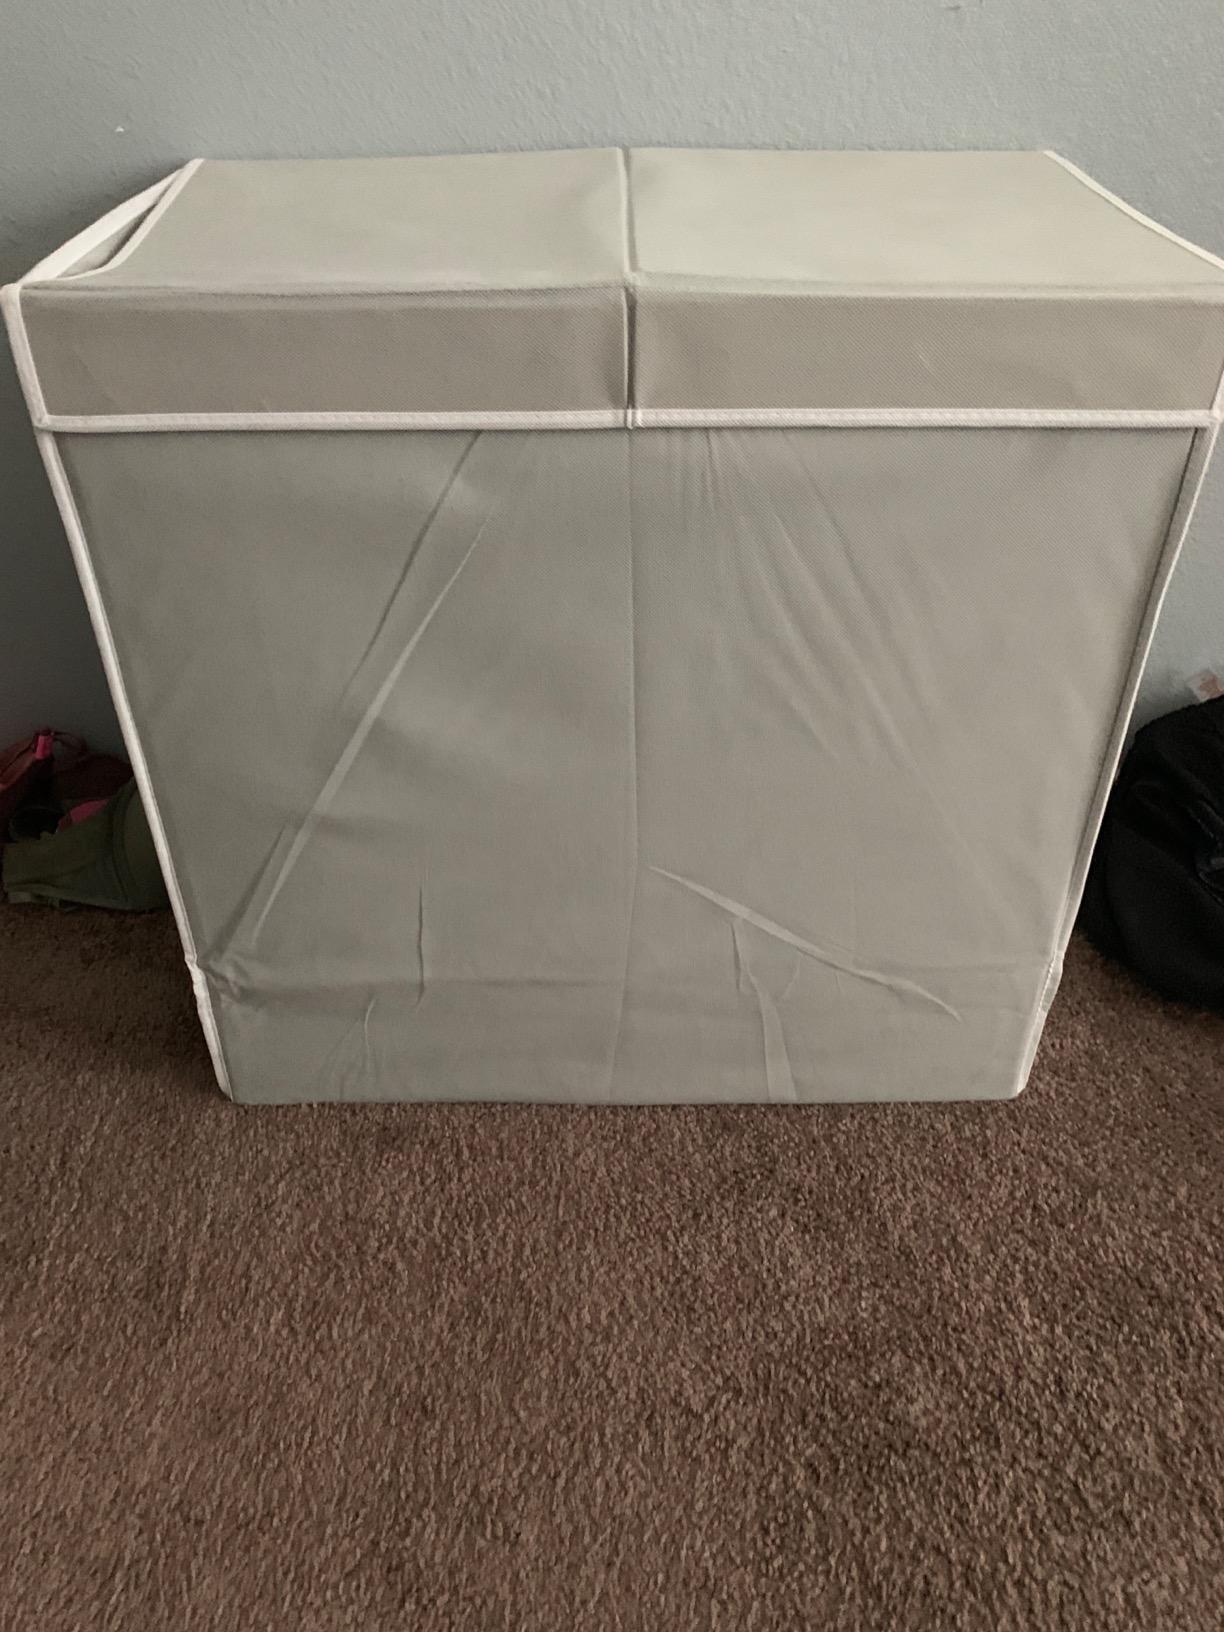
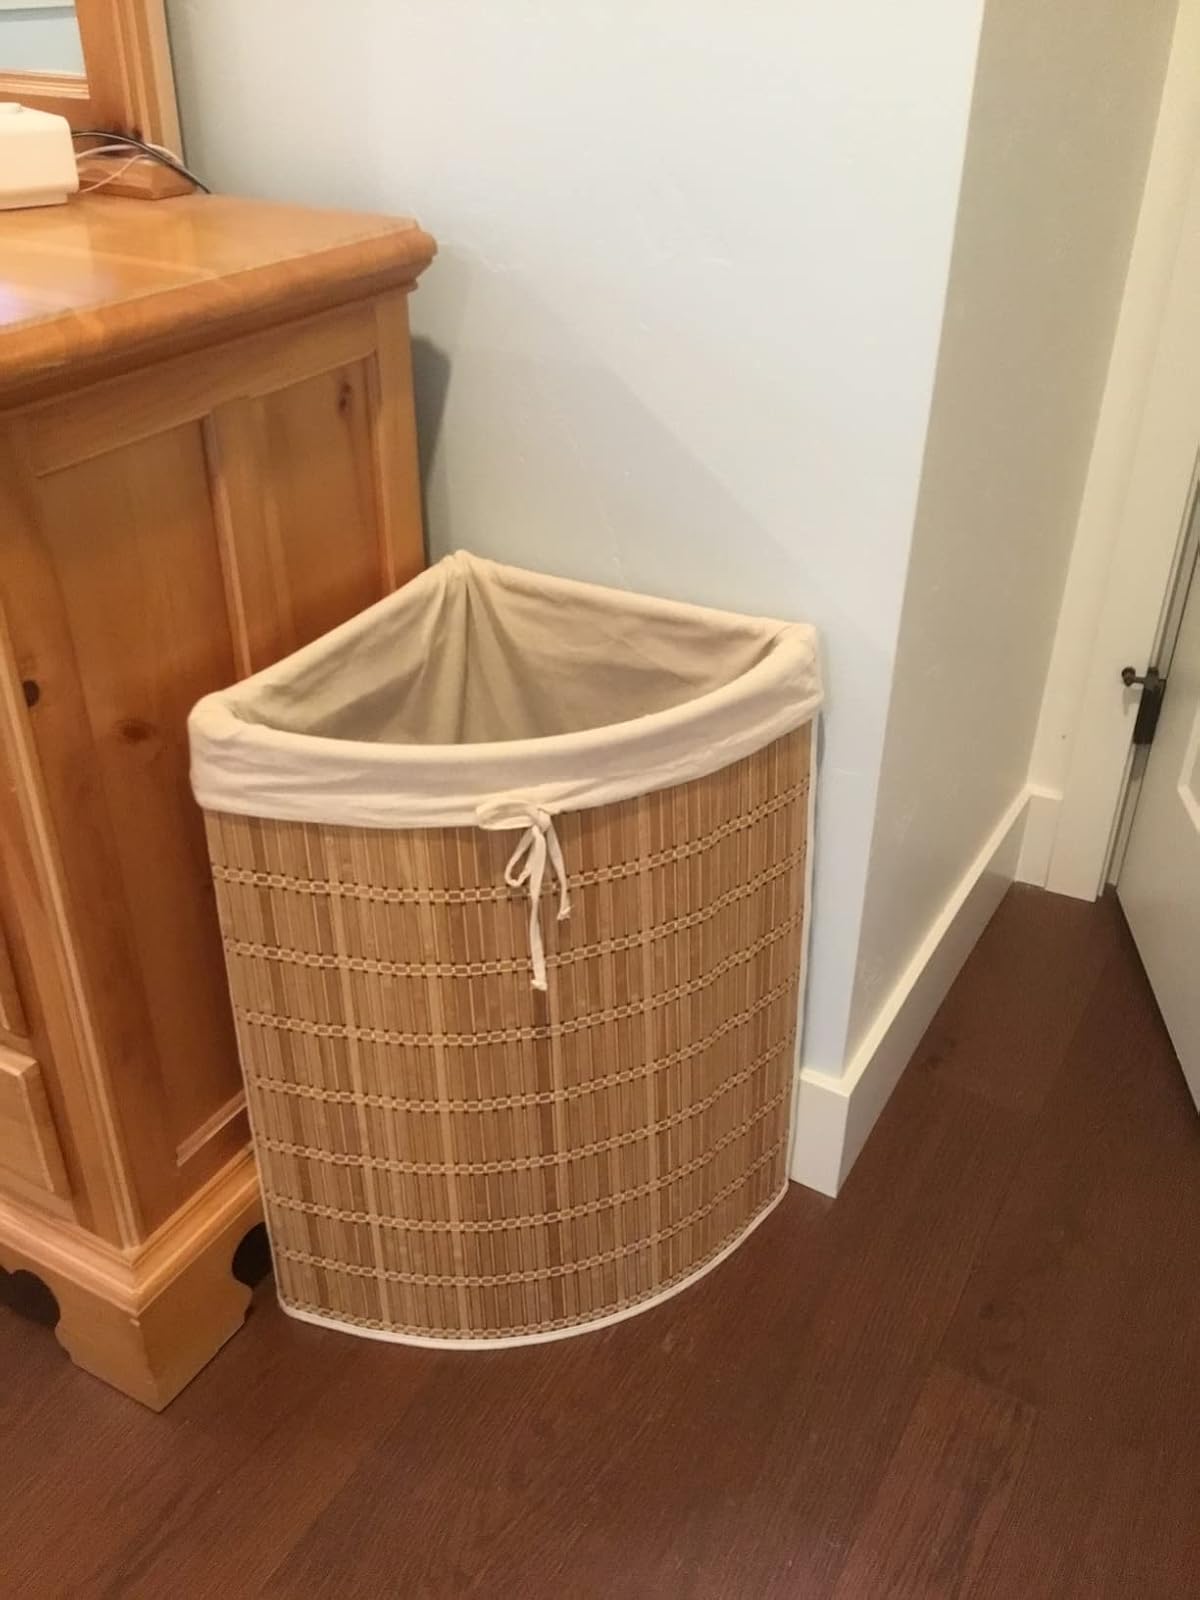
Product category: items_hamper
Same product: no